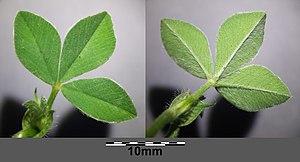
Le Trèfle strié est une plante annuelle du genre Trifolium, de la famille des Fabaceae.